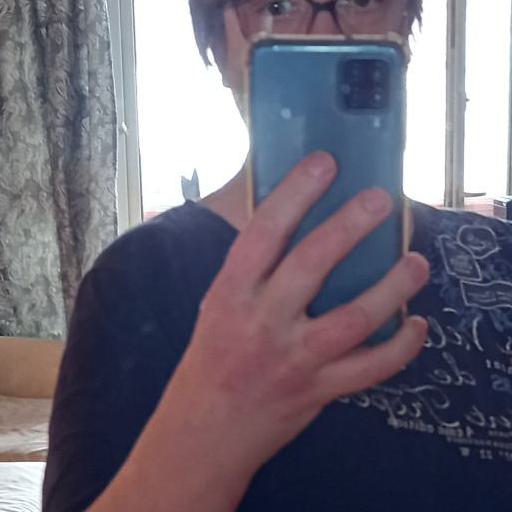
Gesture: no_gesture